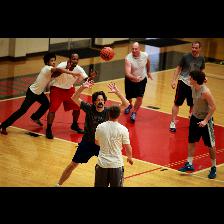
Label: Human